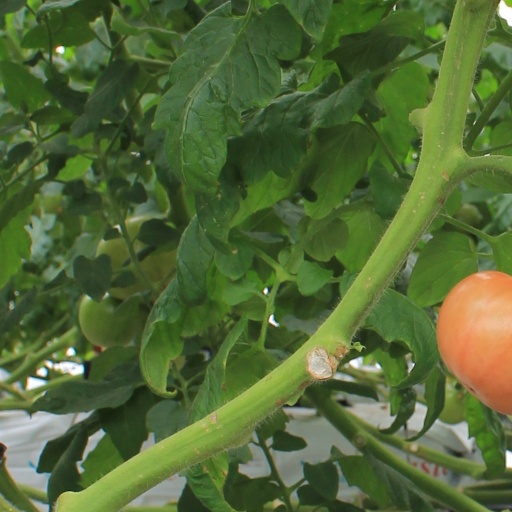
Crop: tomato